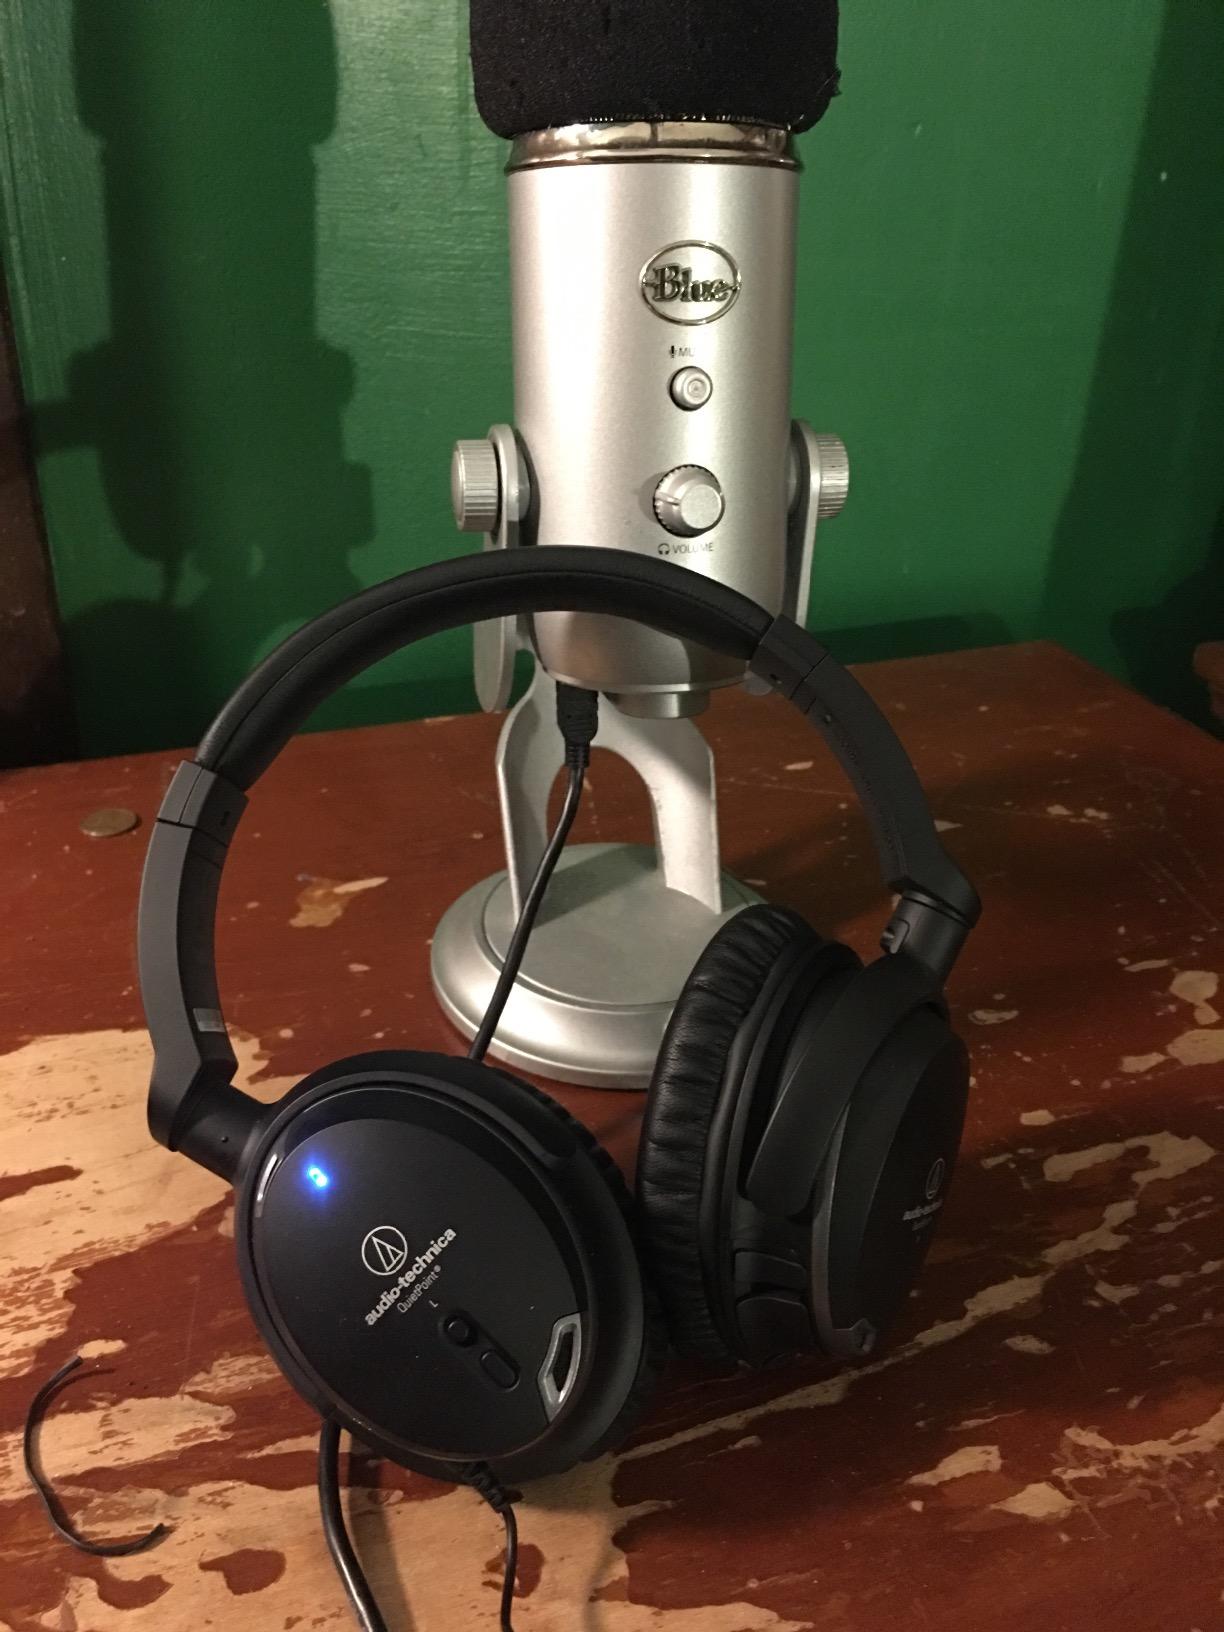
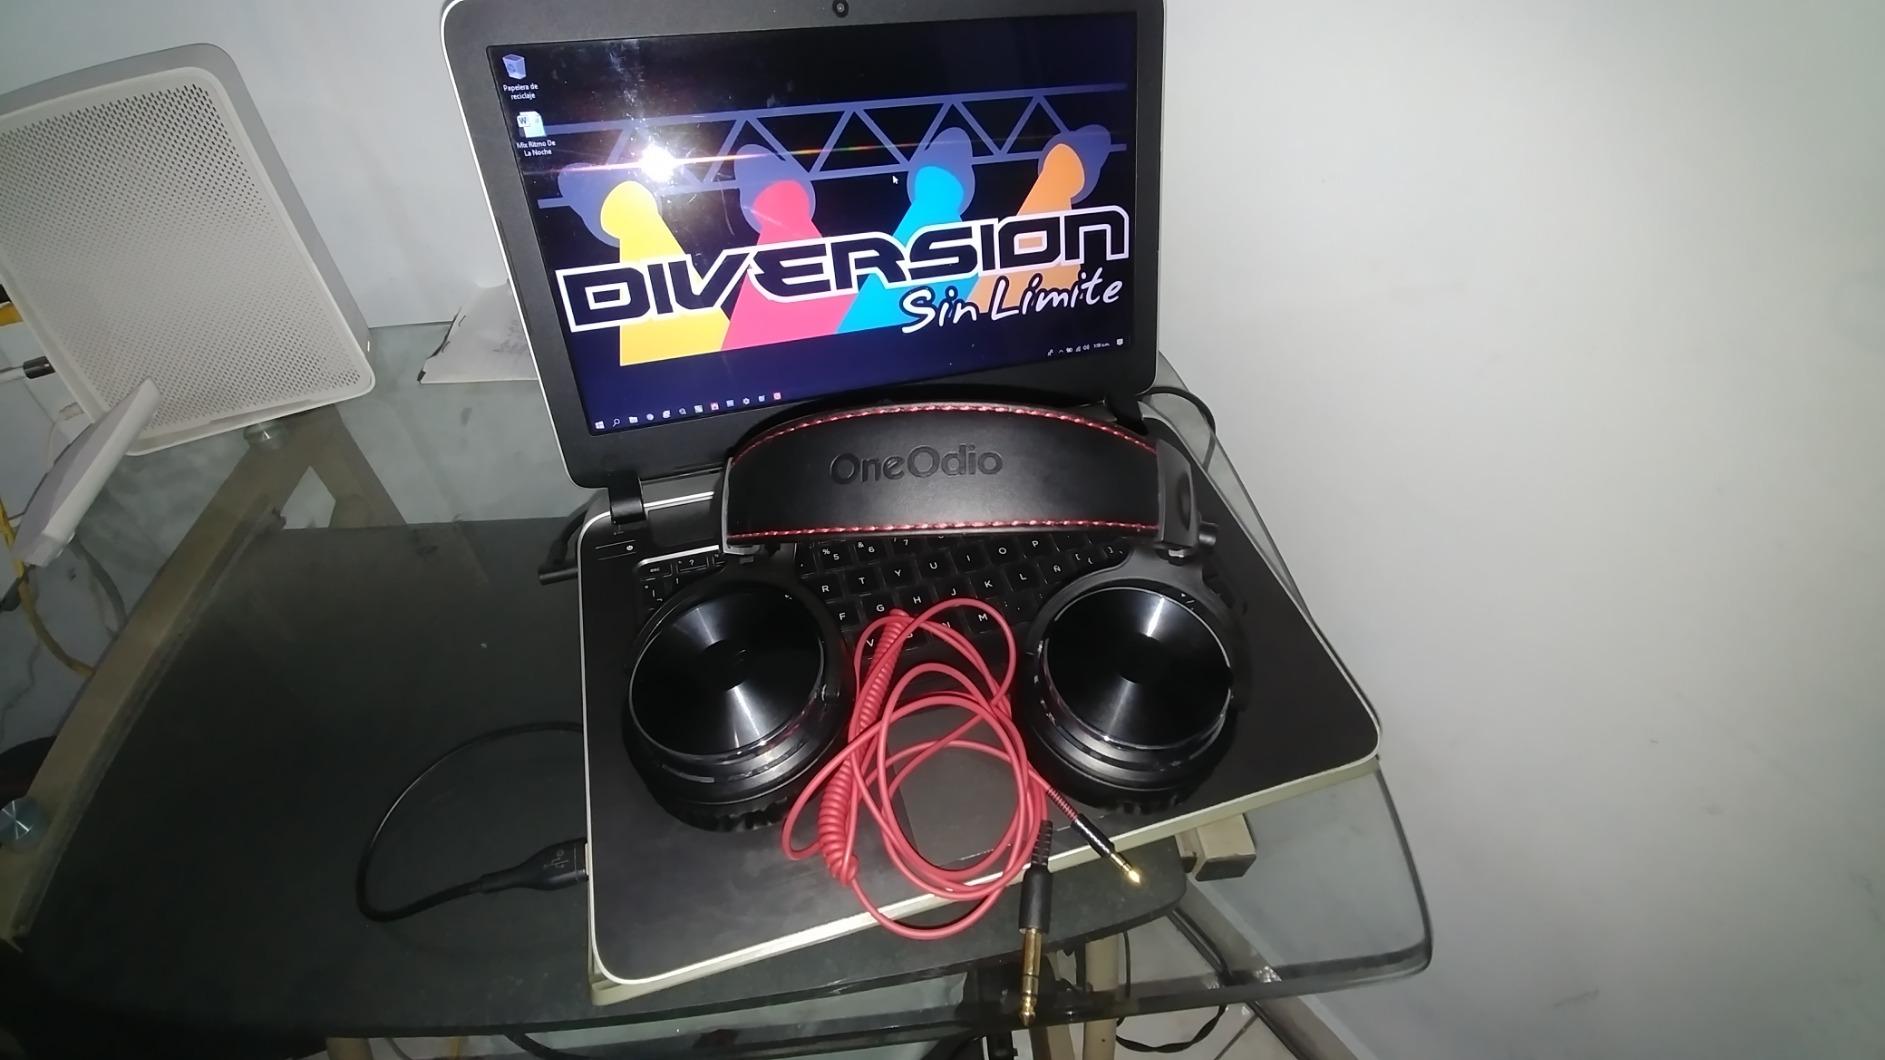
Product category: headphones
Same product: no